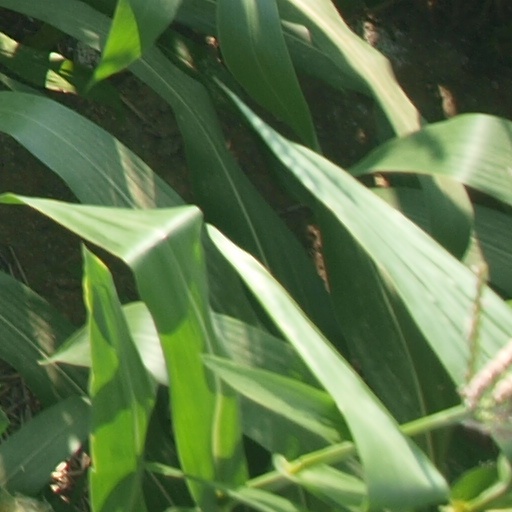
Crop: maize; corn